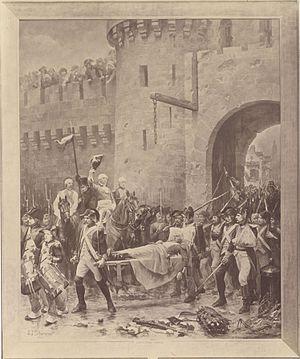
Le corps du général Beaurepaire quittant Verdun après la capitulation de la ville.
La bataille de Verdun, puis le siège de Verdun ont lieu du 29 août au 2 septembre 1792, entre les forces françaises de la Révolution et une armée prussienne pendant les premiers mois de la guerre de la première coalition. Cette bataille se tient peu après la capitulation de Longwy le 23 août, à l’issue du premier siège des guerres de la Révolution française sur le territoire français.
Verdun, officiellement nommée Verdun-sur-Meuse de 1801 à 1970, est une commune française située dans le département de la Meuse, en région Grand Est. Elle se trouve dans la région historique et culturelle de Lorraine.
Cet article décrit les faits saillants de l'histoire du département de la Meuse, situé dans le Nord-Est de la France.